Next Episode (novel)

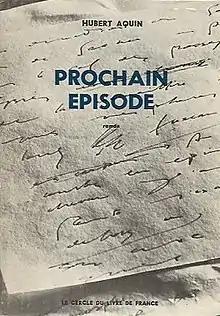
First edition (publ. Le Cercle Du Livre De France, Ottawa, 1965)

Next Episode is the debut novel by French Canadian author Hubert Aquin, published in 1965.